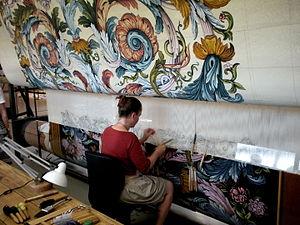
ouvrage de savonnerie à lodève
La manufacture de la Savonnerie est une manufacture royale de tapis située à Paris et Lodève et faisant actuellement partie de la manufacture des Gobelins.